2001 Pepsi 400 (Michigan)

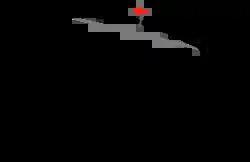
The layout of Michigan International Speedway, the venue where the race was held.

The race was held at Michigan International Speedway, a two-mile (3.2 km) moderate-banked D-shaped speedway located in Brooklyn, Michigan. The track is used primarily for NASCAR events. It is known as a "sister track" to Texas World Speedway as MIS's oval design was a direct basis of TWS, with moderate modifications to the banking in the corners, and was used as the basis of Auto Club Speedway. The track is owned by International Speedway Corporation. Michigan International Speedway is recognized as one of motorsports' premier facilities because of its wide racing surface and high banking (by open-wheel standards; the 18-degree banking is modest by stock car standards).